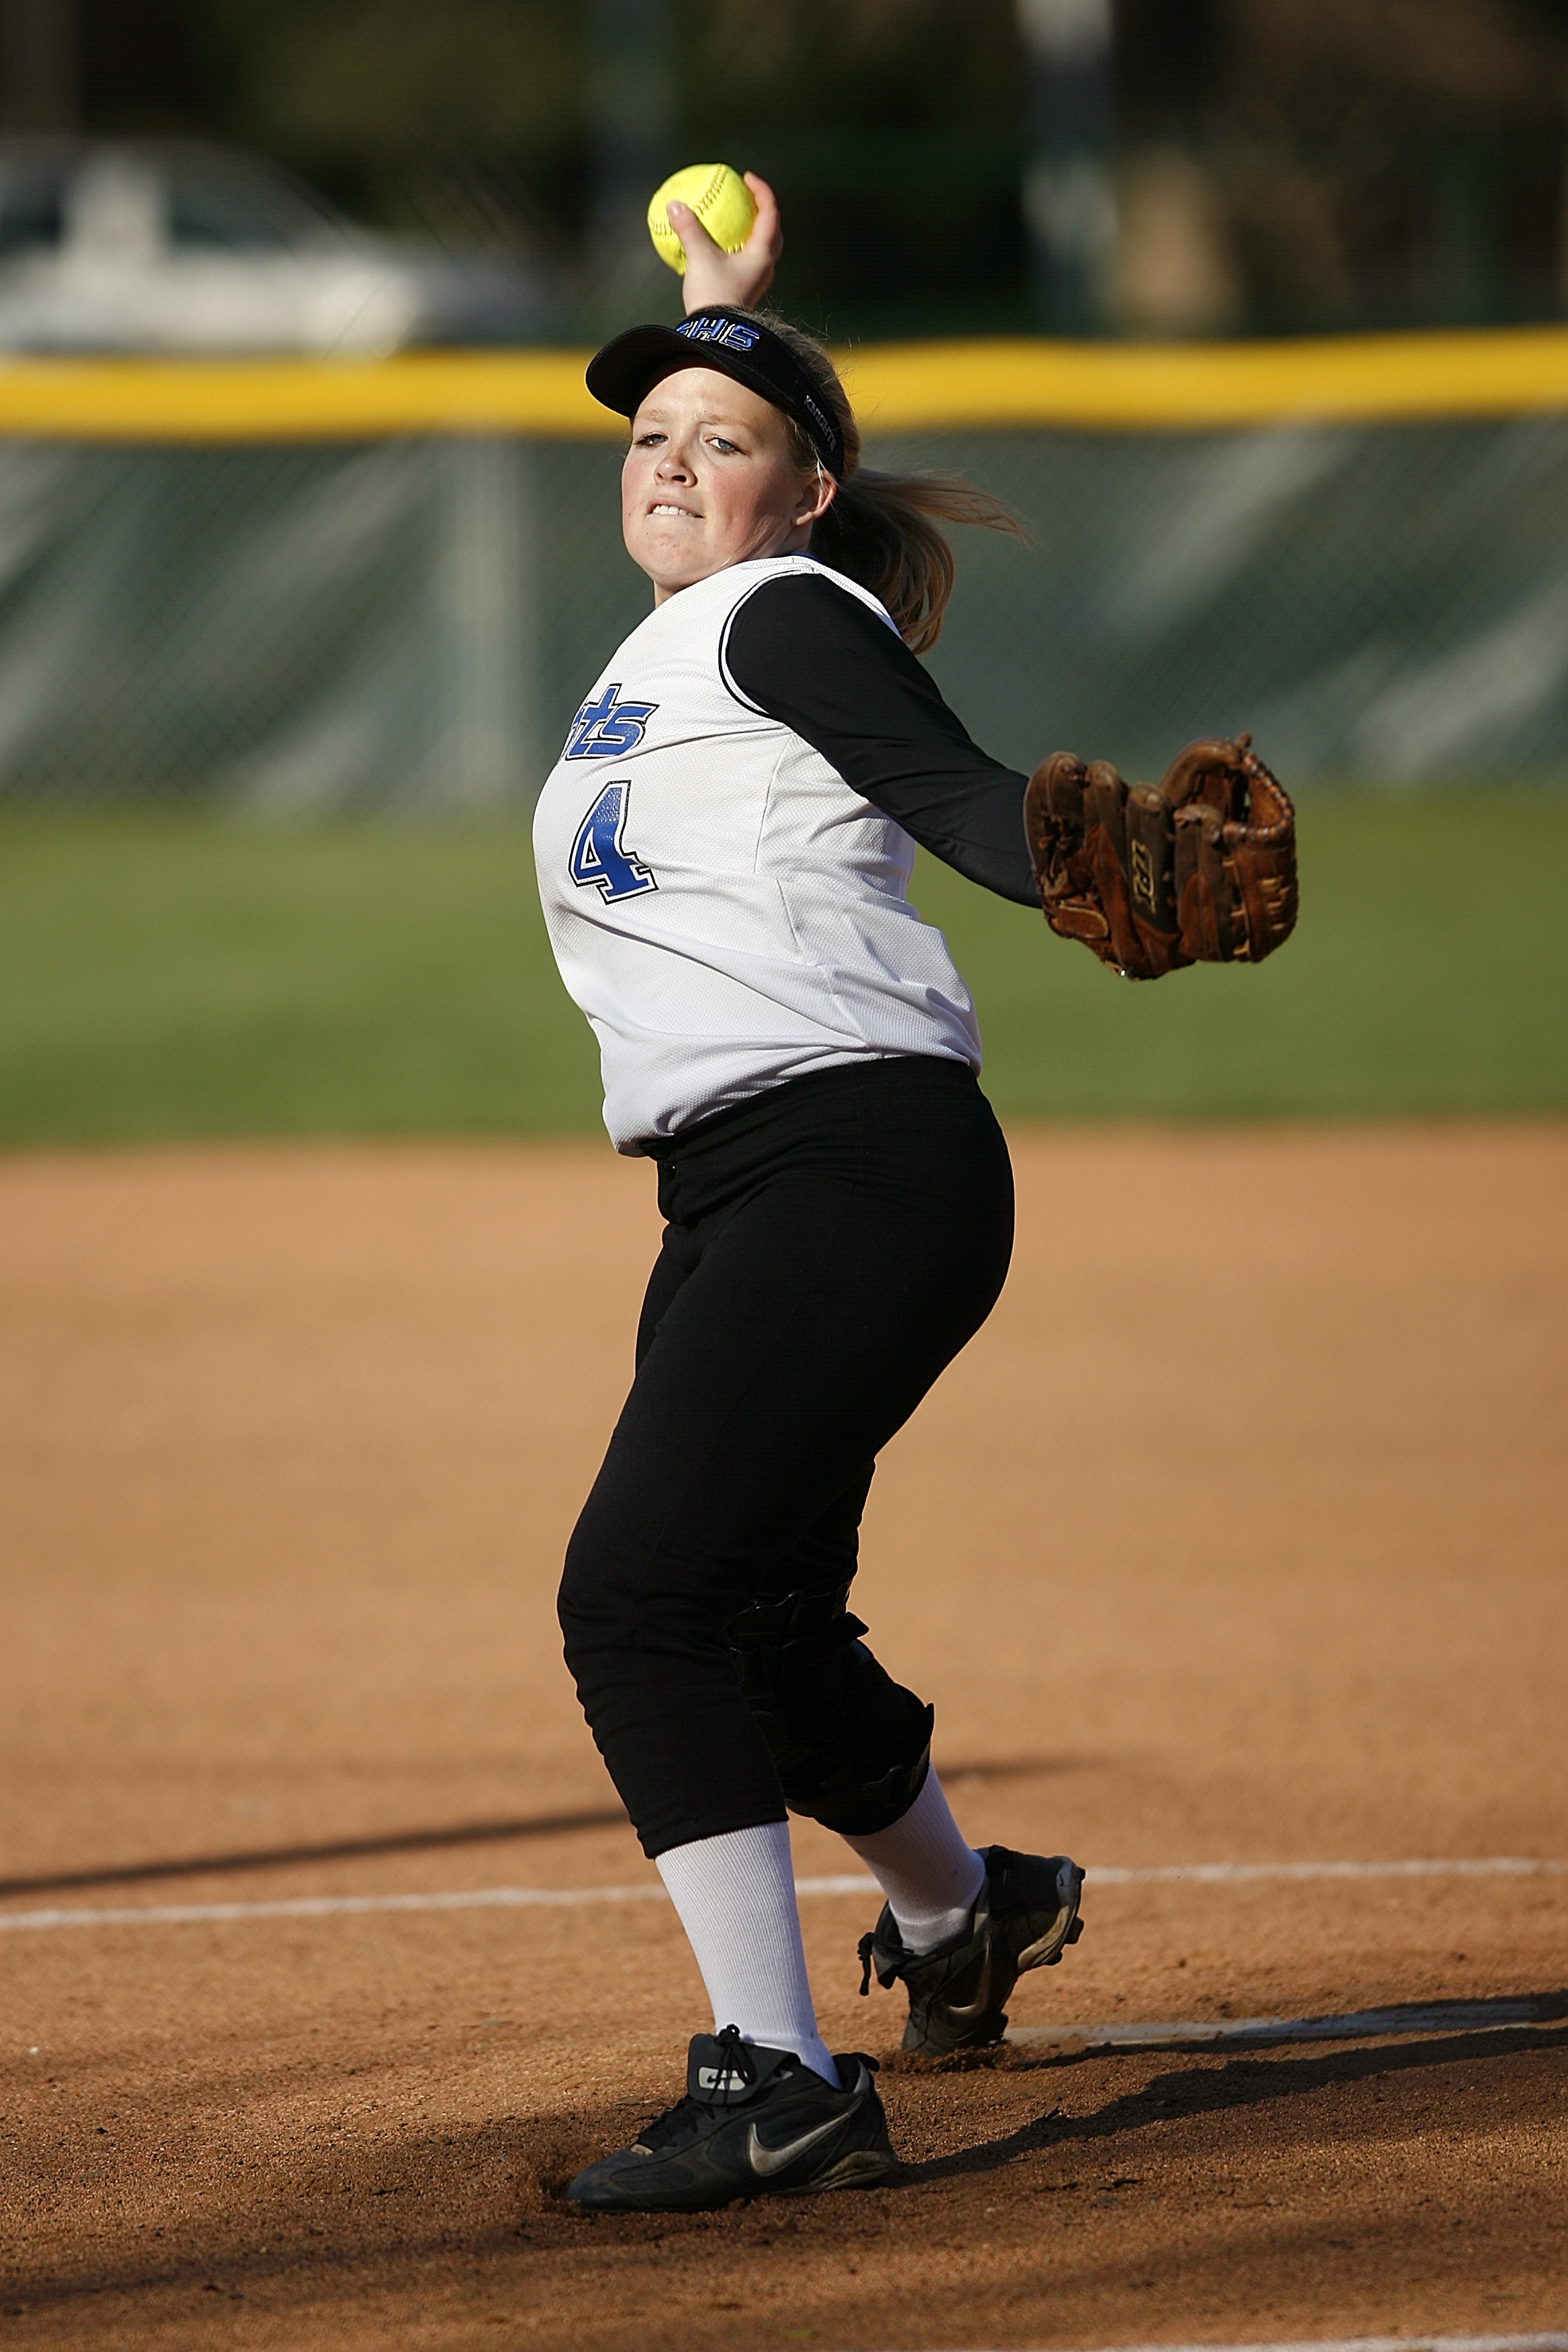
girl, baseball, glove, sport, game, play, female, young, athletic, action, player, pitch, circle, activity, competition, sports, pitcher, ball, competitive, athlete, tournament, active, baseball player, softball, pitching, ball game, team sport, infielder, college baseball, competition event, bat and ball games, baseball positions, college softball